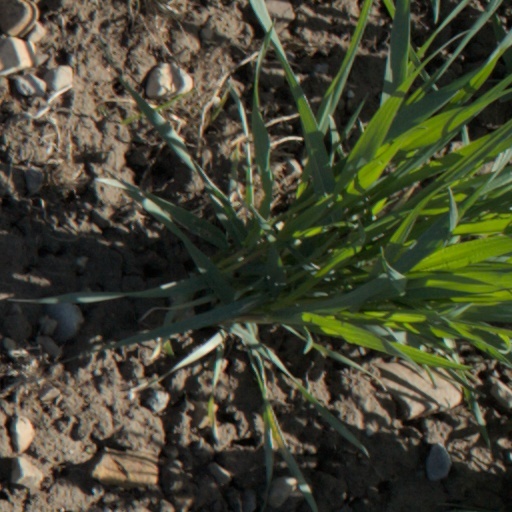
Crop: wheat